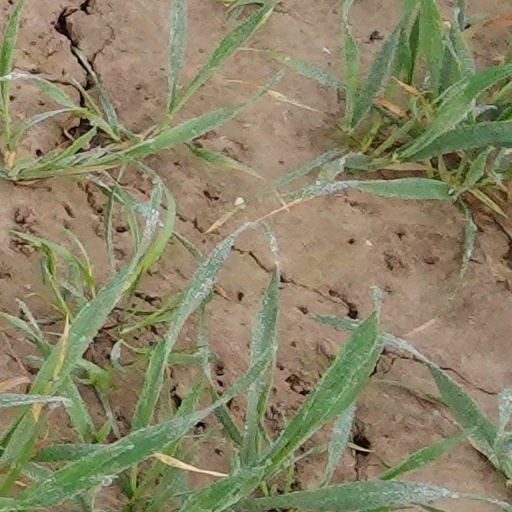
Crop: wheat